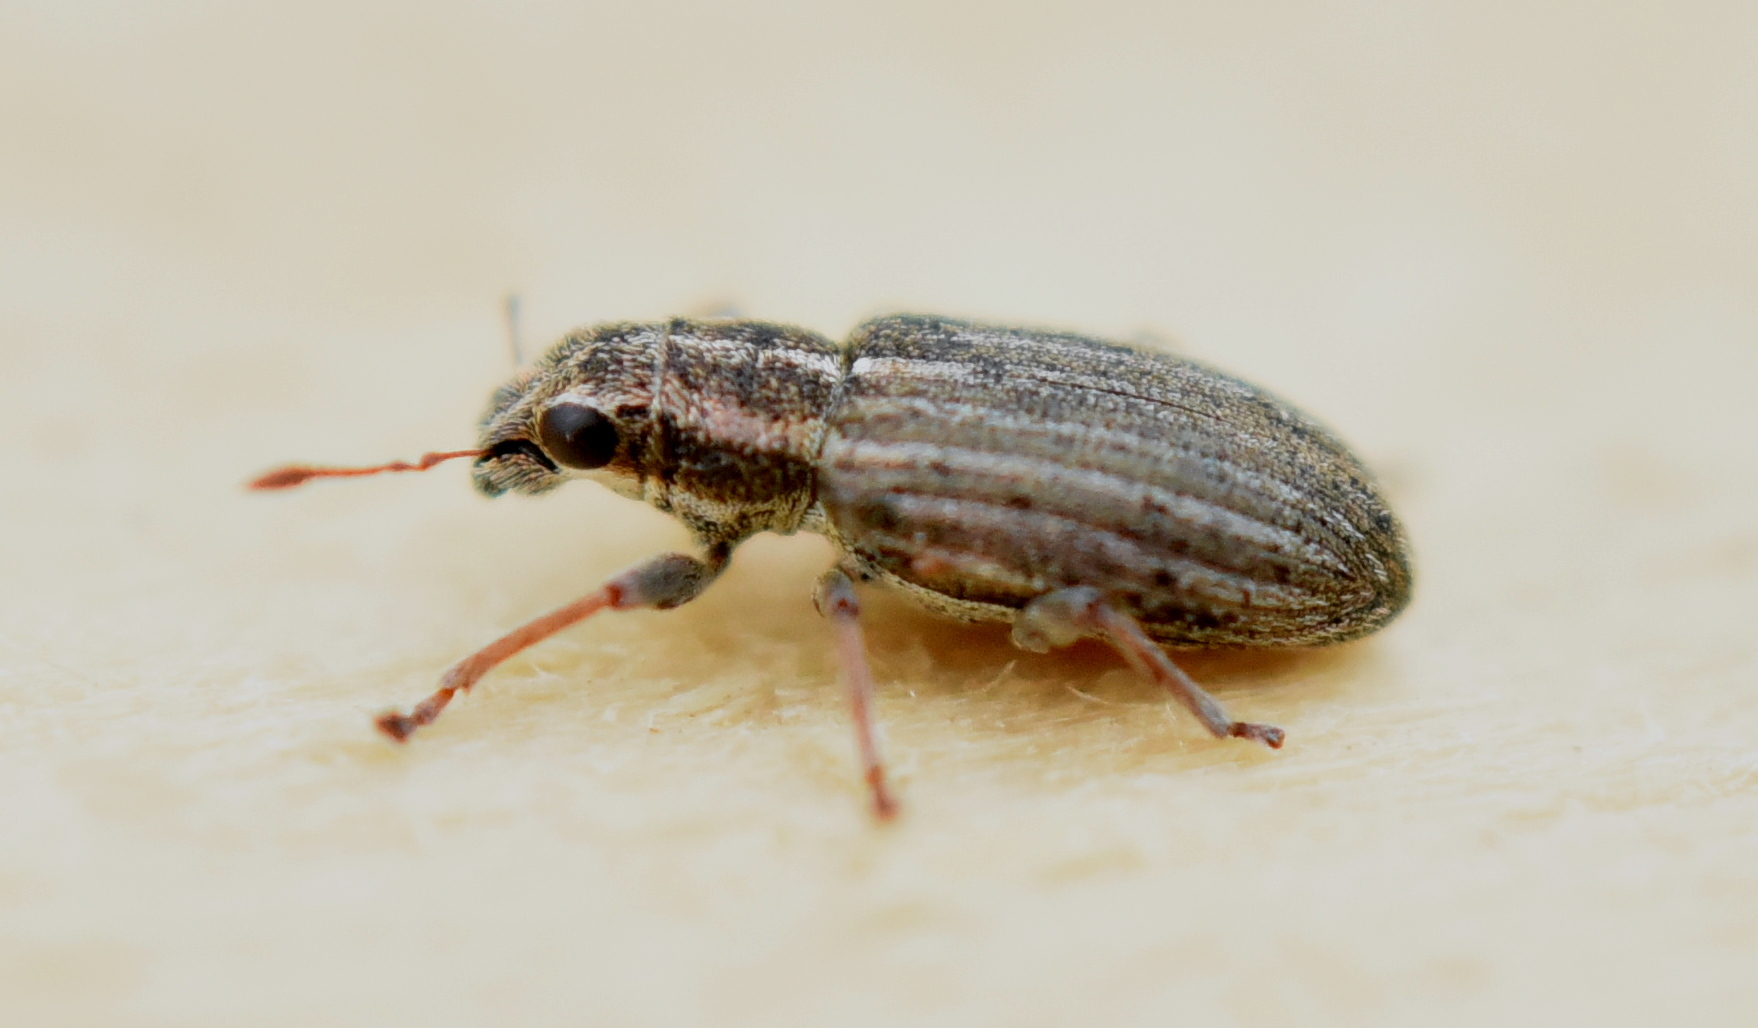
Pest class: pea_leaf_weevil